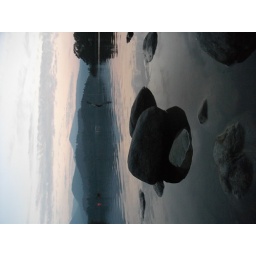
I took this on holiday in the lake district after a long evening walk up the mountains